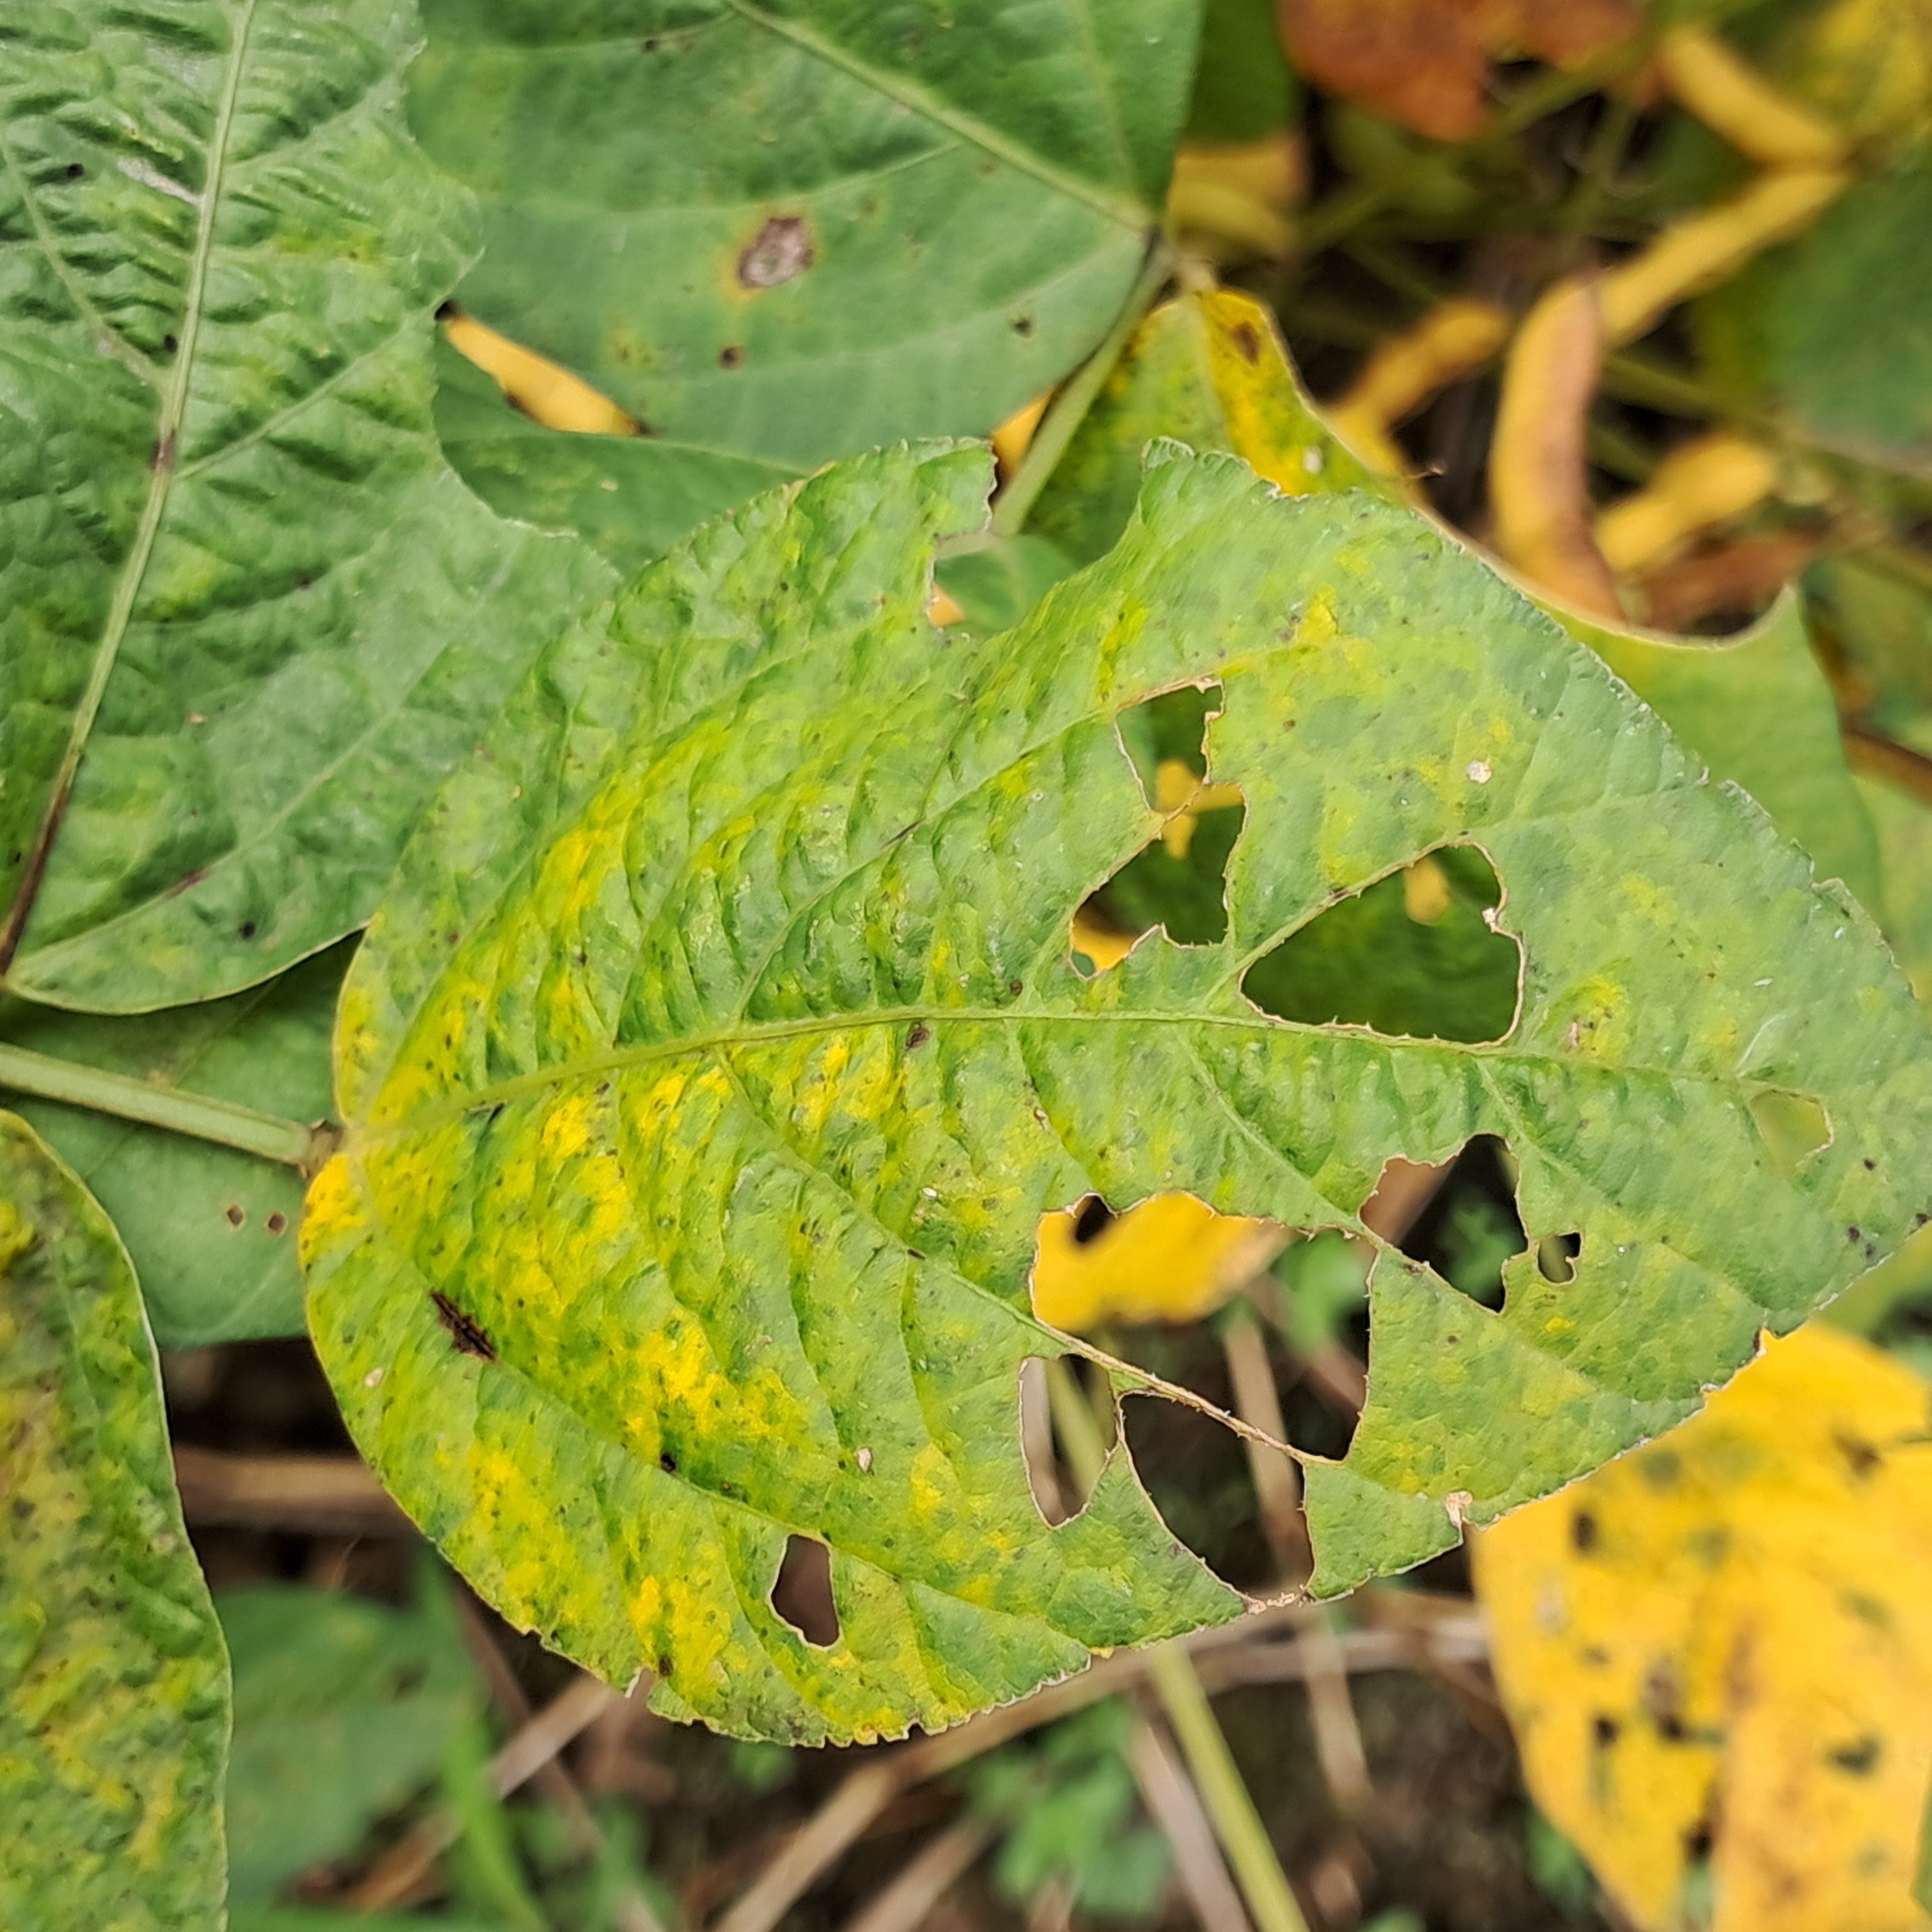
Label: Mosaic